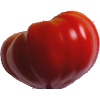
Label: Tomato 3